David Edgar (soccer, born 1987)

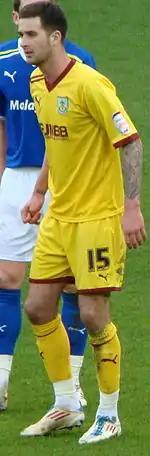
Edgar playing for Burnley in 2012

On July 1, 2009, it was announced that Edgar had joined Burnley on a four-year deal. On December 24, Burnley and Newcastle announced they had agreed to a transfer fee of £300,000 for Edgar, avoiding a tribunal hearing to settle the matter.